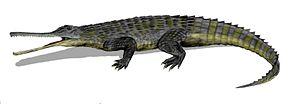
Le Carnien est le premier étage stratigraphique du Trias supérieur. Il est situé entre 237 Ma et 227 Ma environ. Il est précédé par le Ladinien, dernier étage du Trias moyen et suivi par le Norien, deuxième étage stratigraphique du Trias supérieur.
Les paléontologues classent les animaux en de nombreuses familles, genres et espèces dont les représentants possèdent des caractéristiques communes issues non d'une convergence évolutive mais d'un ancêtre commun. L'arbre généalogique des animaux ainsi reconstitué, est représenté par un cladogramme. La classification des espèces est parfois difficile notamment lorsque les fossiles sont rares et fragmentaires. La nomenclature est par conséquent régulièrement modifiée ou mise à jour en fonction des nouvelles découvertes.
Rutiodon est un genre éteint d'archosaures appartenant à la famille des Phytosauridae. Il a vécu au cours du Trias supérieur.
Les phytosaures sont un ordre de sauropsides diapsides fossiles du Trias supérieur ayant vécu en Inde, Amérique du Nord et Allemagne. Des découvertes plus récentes ont été effectuées en Thaïlande, au Maroc et à Madagascar. Les phytosaures sont des crurotarsiens, comme les actuels crocodiles. Ils ressemblaient d'ailleurs beaucoup aux crocodiles. Les phytosaures apparurent au Carnien. Ils s'éteignirent lors de la crise biologique de la fin du Trias. Depuis cette crise, les crocodiles sont les seuls crurotarsiens vivants. Les phytosaures contiennent les genres Parasuchus, Paleorhinus ainsi que les Euphytosauridae.